Abraham Chebii

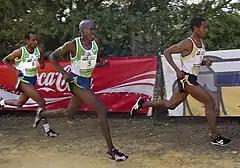
Chebii (center) follows Kenenisa Bekele at the 2007 Cross Internacional de Itálica

Abraham Kosgei Chebii (born 23 December 1979 in Kaptabuk, Marakwet District) is a former Kenyan runner who specialized in the 5000 metres. His personal best time is 12:52.99 minutes, achieved in June 2003 in Oslo.